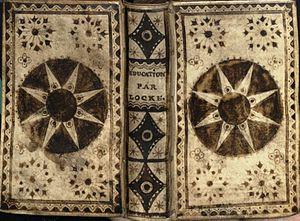
François Nicolas Bédigis est un maître écrivain français actif dans le dernier tiers du XVIIIᵉ siècle.